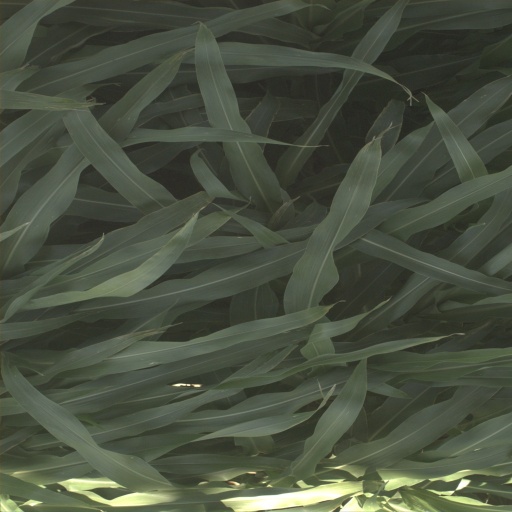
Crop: sorghum